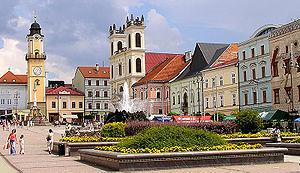
La ville minière désigne un rang de ville au sein de l'ancien royaume de Hongrie, apparu au XIIIᵉ siècle et supprimé à la fin du XIXᵉ siècle. Les villes minières se caractérisent par certains privilèges. Le statut de ville minière est souvent lié aux implantations souabes ou saxonnes au sein de la plaine danubienne, en Haute-Hongrie et en Transylvanie.